Pola Negri

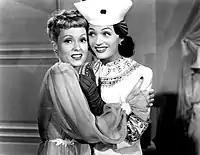
Martha Scott and Negri in a publicity still from "Hi Diddle Diddle" (1943)

After the success of "Mazurka", Negri's former studio, the now Joseph Goebbels-controlled UFA, signed Negri to a new contract. Negri lived in France while working for UFA, making five films with the company: "Moscow–Shanghai" (1936), "Madame Bovary", "Tango Notturno" (both 1937), "Die fromme Lüge" ("The Secret Lie", 1938), and "Die Nacht der Entscheidung" ("The Night of Decision", 1938).